Rock music in Romania

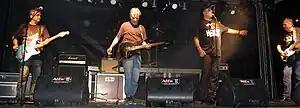
Barock Group

Romanian rock is a genre of popular music in Romania. It was influenced by changes in Romanian politics to such an extreme, that both the themes and styles of musicians, and the tastes and interests of listeners, changed dramatically with every major event in Romania's internal politics.